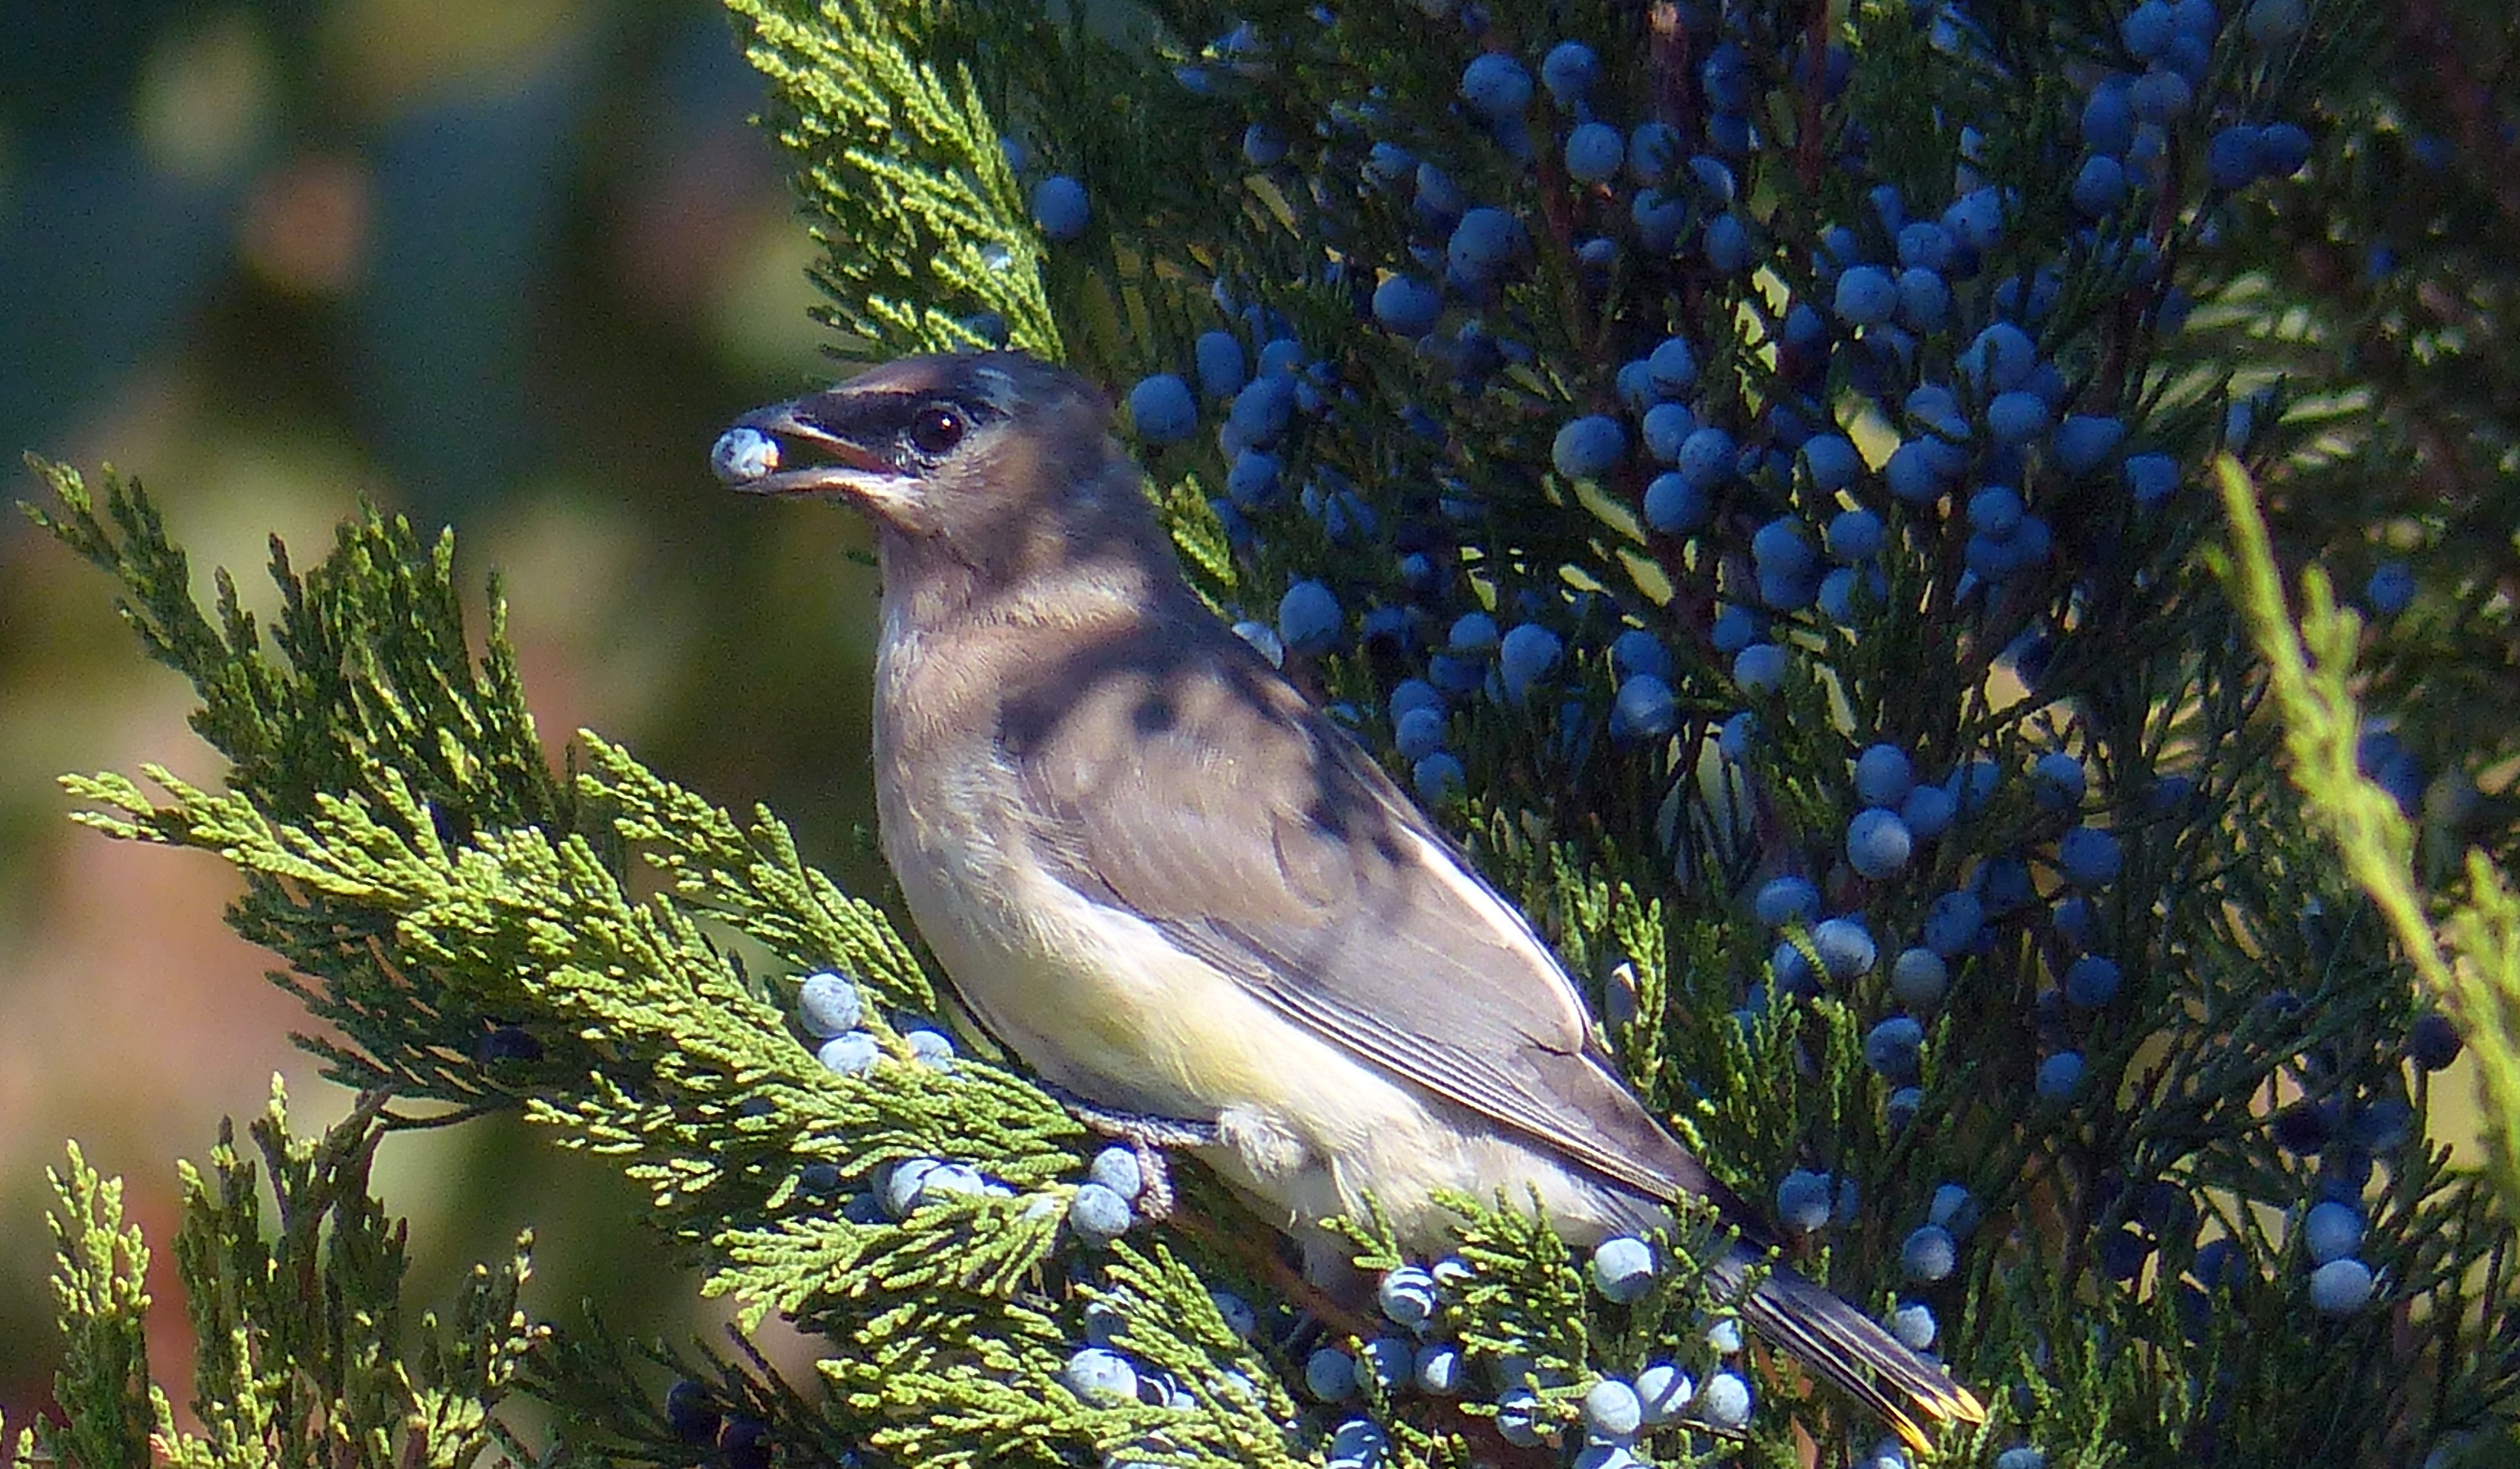
nature, branch, bird, wing, animal, wildlife, wild, beak, color, fauna, jay, blue jay, vertebrate, bluebird, cedar waxwing, bird vector, perching bird, crow like bird